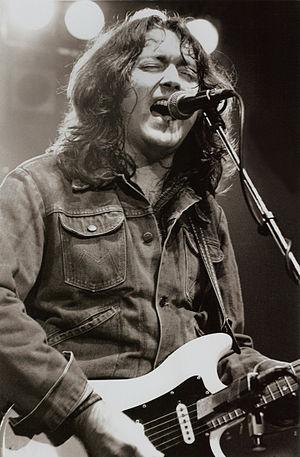
La chronologie du blues présente sur une échelle de temps les événements marquants de chaque année dans le domaine du blues et des différents courants qui en sont issus, comme le boogie woogie ou le rhythm and blues.
Rory Gallagher, [rɔːri ˈgæləhər], est un guitariste, chanteur, compositeur et producteur irlandais de blues rock, connu pour être le fondateur du groupe Taste et pour sa carrière solo.